William Alabaster

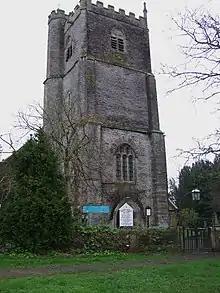
Landulph Church

Louise Imogen Guiney, however, gives a different account of Alabaster's conversion. After returning from the diplomatic mission, the Earl of Essex had arranged for Alabaster to be assigned as Vicar of Landulph, in Cornwall. Alabaster had sought the parish because he was engaged to be married and the living was worth 400 crowns a year, which he first received on 8 September 1596.